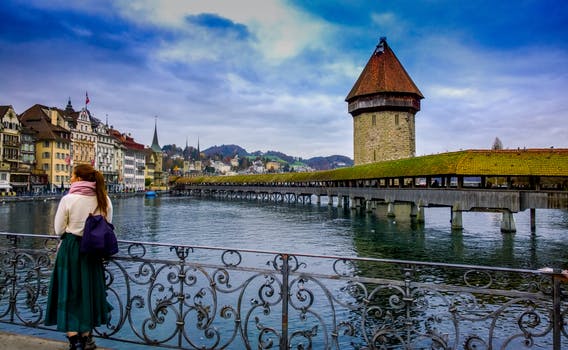
Label: No Watermark